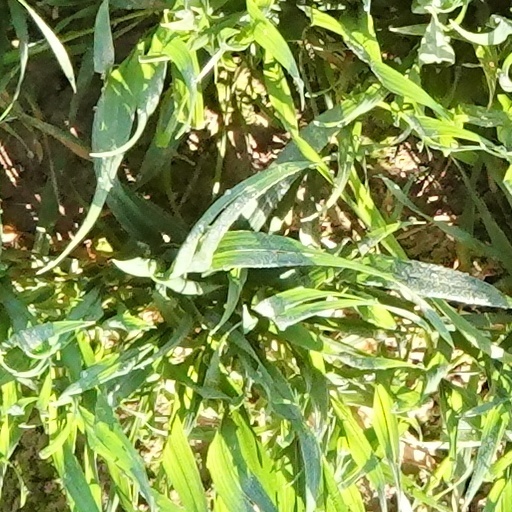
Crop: wheat